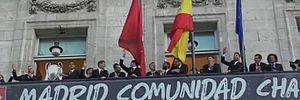
Le Real Madrid Club de Fútbol, plus connu sous le nom de Real Madrid ou simplement Real, est un club professionnel espagnol de football, basé à Madrid. Vainqueur de très nombreux titres nationaux et internationaux, il a reçu de la Fédération internationale de football association le titre honorifique de plus grand club du XXᵉ siècle.